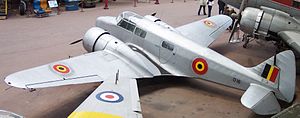
Airspeed Oxford / Overlevende fly / Udstillet på Museum
Belgisk Oxford i Bruxelles' Krigsmuseum
Airspeed Oxford var et to-motors fly, som under 2. verdenskrig blev brugt til at uddanne britiske og andre commonwealth-flyvebesætninger til navigatører, radiotelegrafister, bombeskytter, maskingeværskytter og piloter til flermotorede fly.